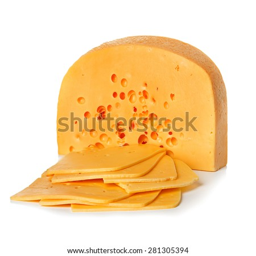
cheese isolated on a white background